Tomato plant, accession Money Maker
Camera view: vertical (180 deg); turntable rotation: 270 degrees
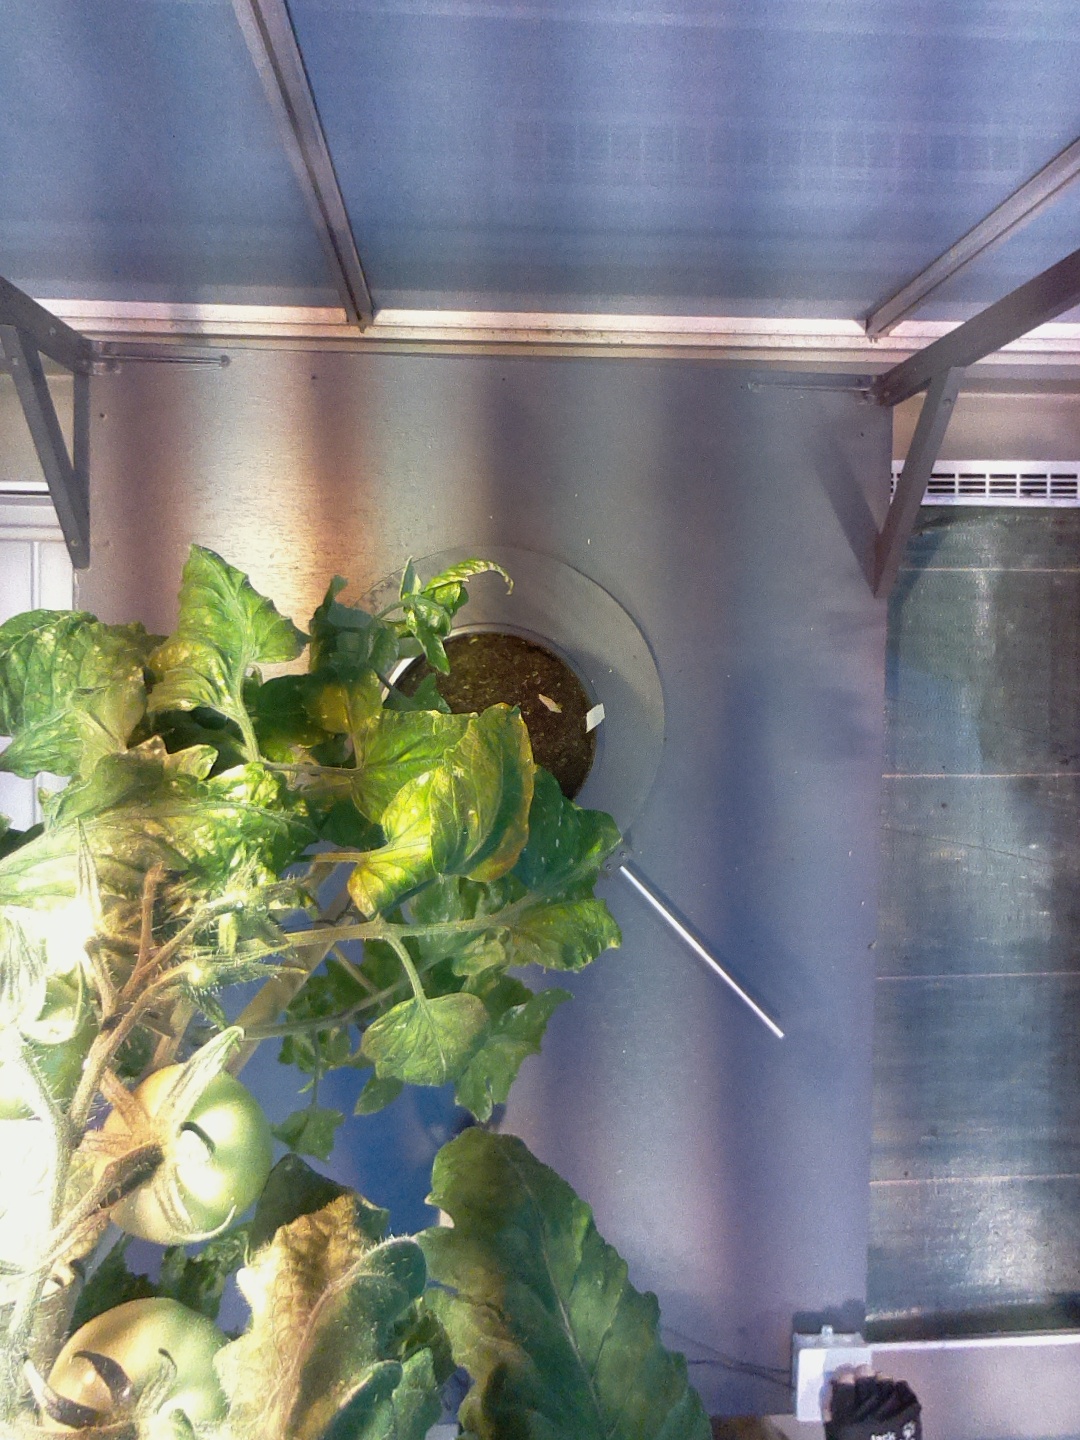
BBCH growth stage 75: 50%-60% of final fruit size